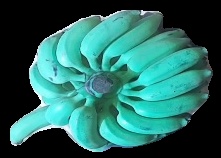
Variety: elakki-bale
Grade: grade3